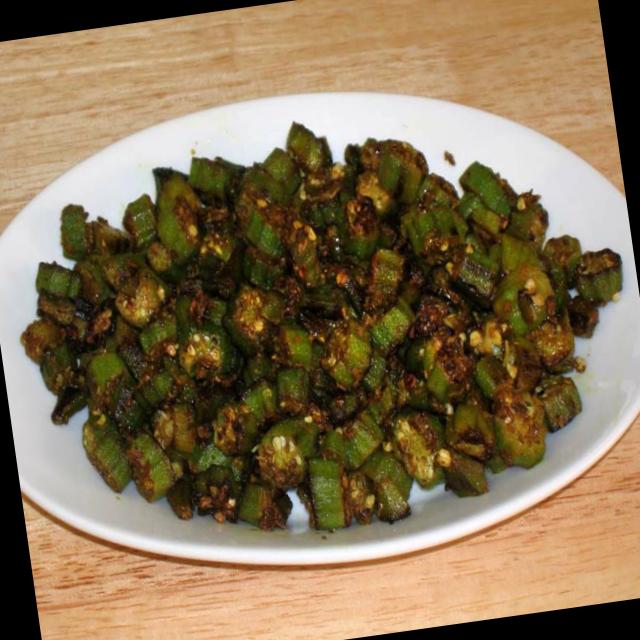
Dish: bhindi_masala